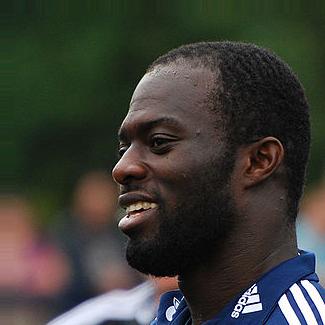
Age: 34